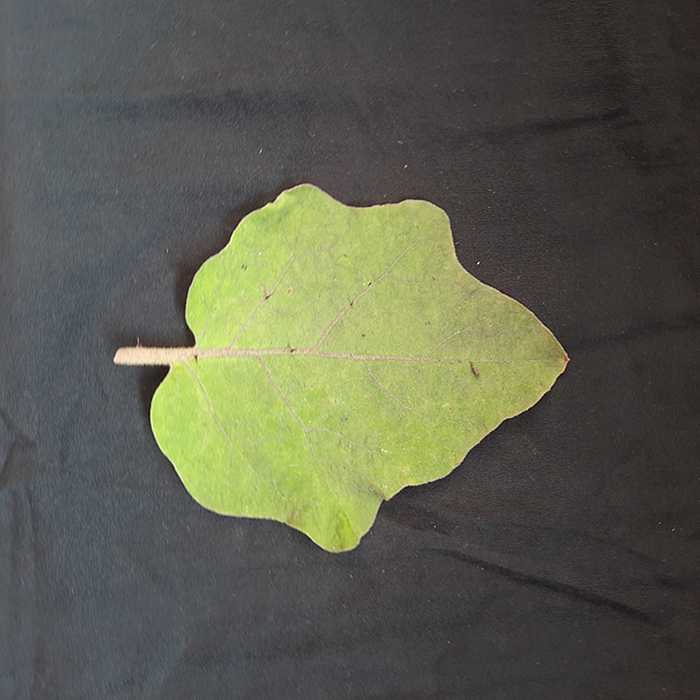
Plant: Eggplant
Label: Eggplant fresh leaf